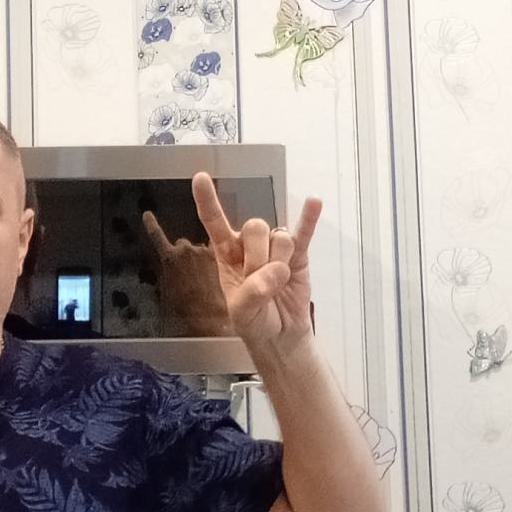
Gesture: rock